Sano Sansar Initiative

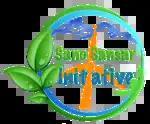
Logo of Sano Sansar Initiative

Sano Sansar Initiative is a global youth-led non-profit organization and a platform for children and youth which was founded in February 2006 by Sagar Aryal in Nepal, to promote environment conservation, advocate children and youth on climate change, sustainable development, Rural Health and Education in the poverty prone 21st Century.